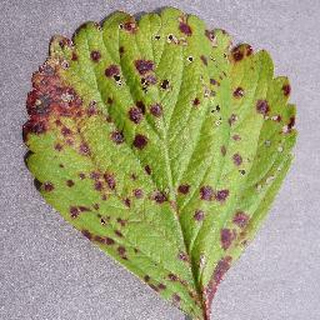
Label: strawberry_leaf_scorch